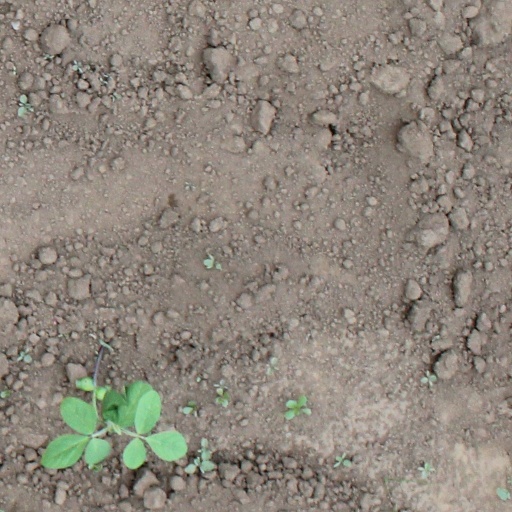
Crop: soybean